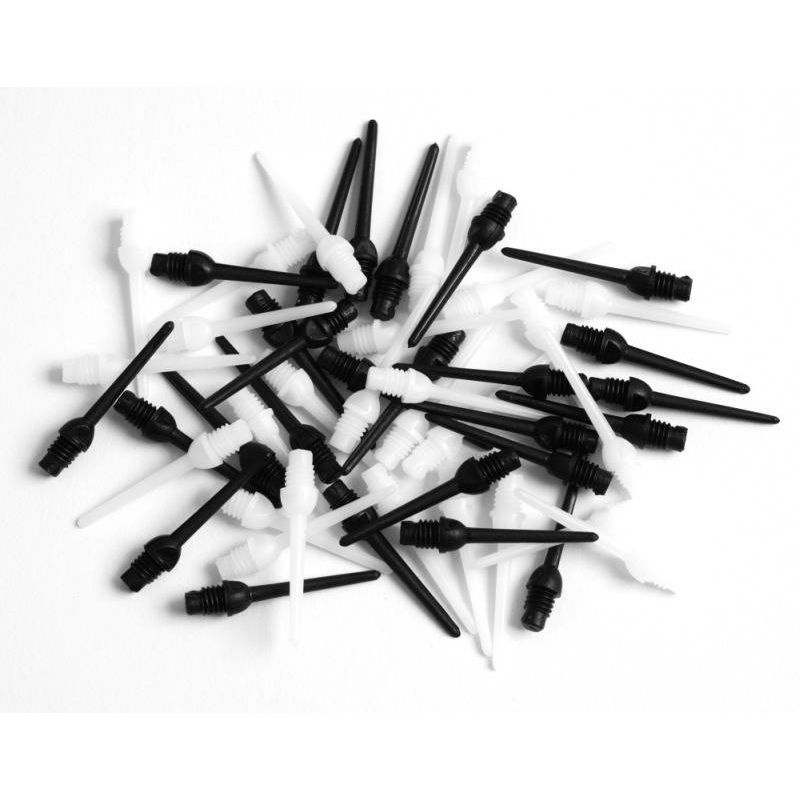
Softip Harrows Spare Keypoint Dart Tips 30 pcs
Keypoint softip dart tips. 30 pieces per package.
Brand: Your Sports Performance
Category: Sporting Goods > Indoor Games > Throwing Darts > Dart Parts > Dart Tips